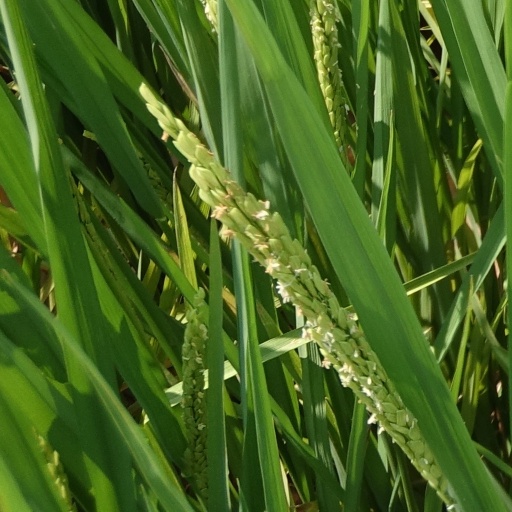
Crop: rice